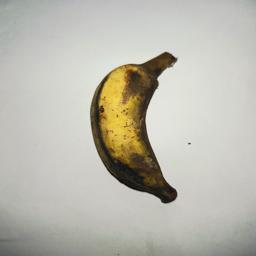
Ripeness: Overripe